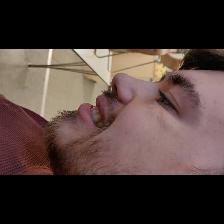
Label: Human